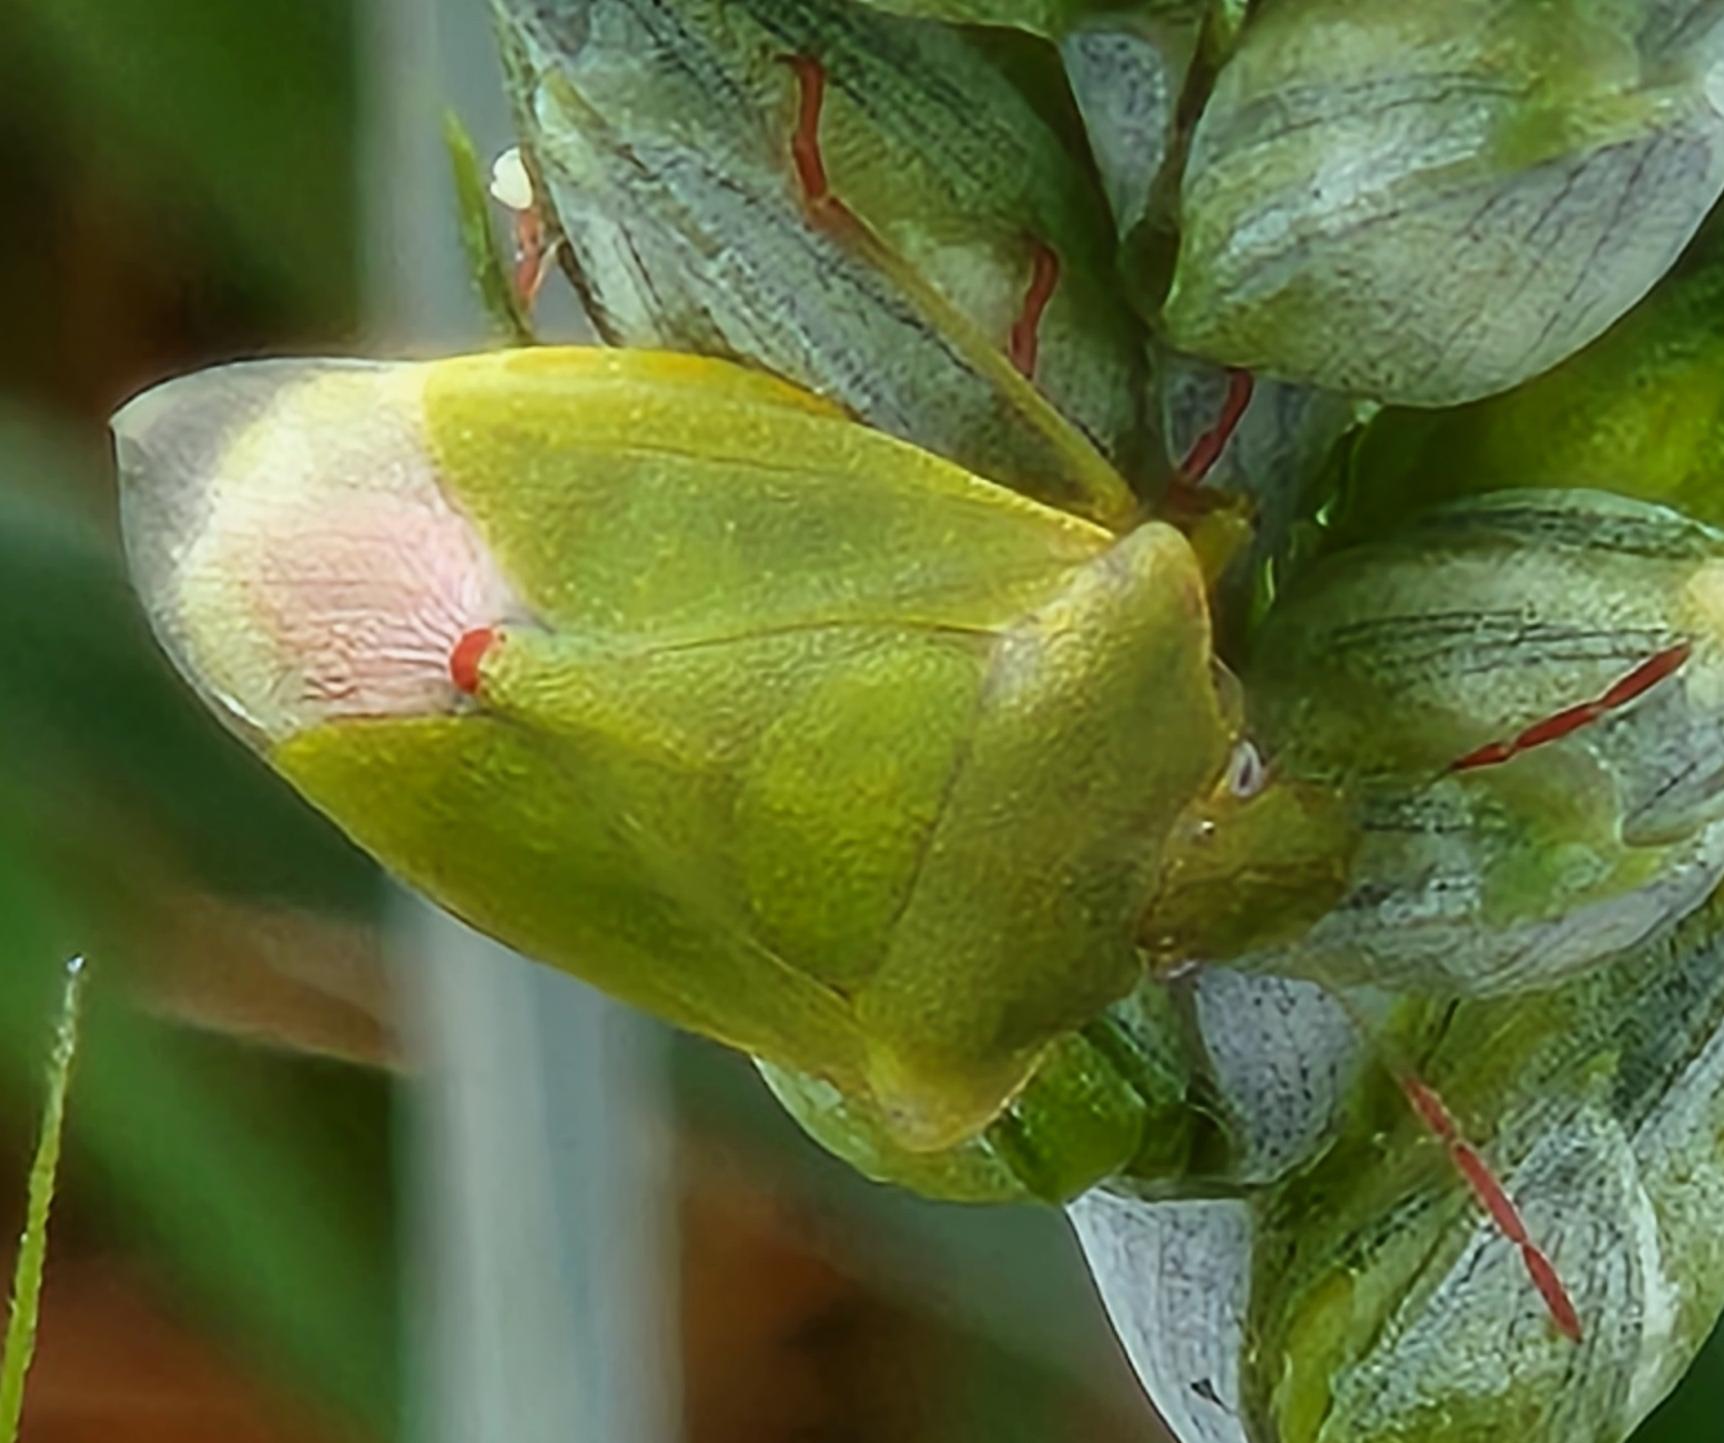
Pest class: stink_bug